March on Washington

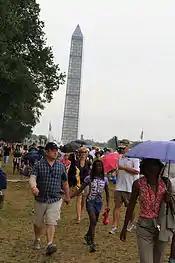
50th Anniversary of the Civil Rights March on Washington for Jobs and Freedom

The speech given by SCLC president King, who spoke last, became known as the "I Have a Dream" speech, which was carried live by TV stations and subsequently considered the most impressive moment of the march. In it, King called for an end to legalized racism in the United States. It invoked the Declaration of Independence, the Emancipation Proclamation, and the United States Constitution. At the end of the speech, Mahalia Jackson shouted from the crowd, "Tell them about the dream, Martin!", and King departed from his prepared text for a partly improvised peroration on the theme of "I have a dream". Over time it has been hailed as a masterpiece of rhetoric, added to the National Recording Registry and memorialized by the National Park Service with an inscription on the spot where King stood to deliver the speech.